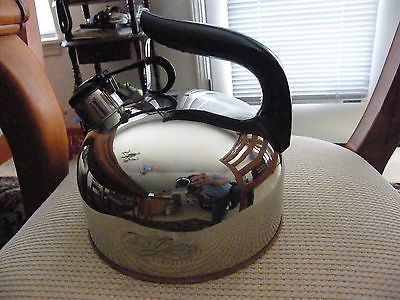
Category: kettle